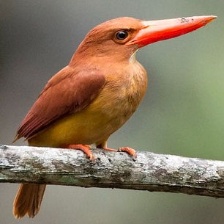
Species: RUDY KINGFISHER
Scientific name: HALCYON COROMANDA